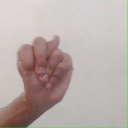
अक्षर: न